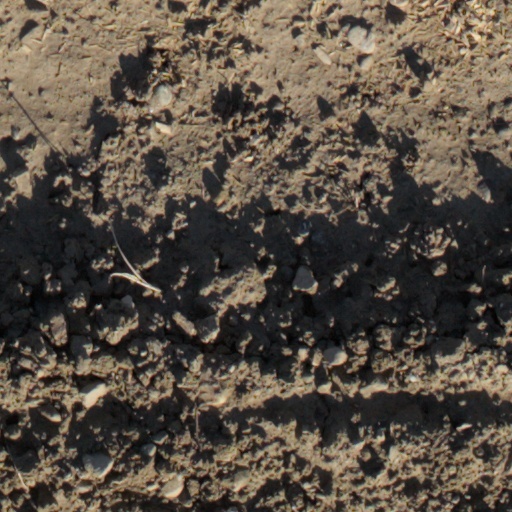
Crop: wheat